Chianti tramway

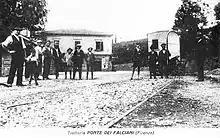
Tramway personnel posing in front of the Falciani station (the gentleman leaning against the water filler is "Furbino")

Among the various functions is that of the licensed stokers, who were generally the engineer's helpers but in case of need were qualified to drive the locomotive. Unskilled stokers, in addition to their duties, were obliged to know how to make use of the brake and brake call and hazard signals. The convoys on the Florentine lines never had continuous braking so the task of braking fell to the engineer along with the various brakemen arranged one per vehicle with the job of bellhop-brakeman. On the last car of each convoy was the conductor.